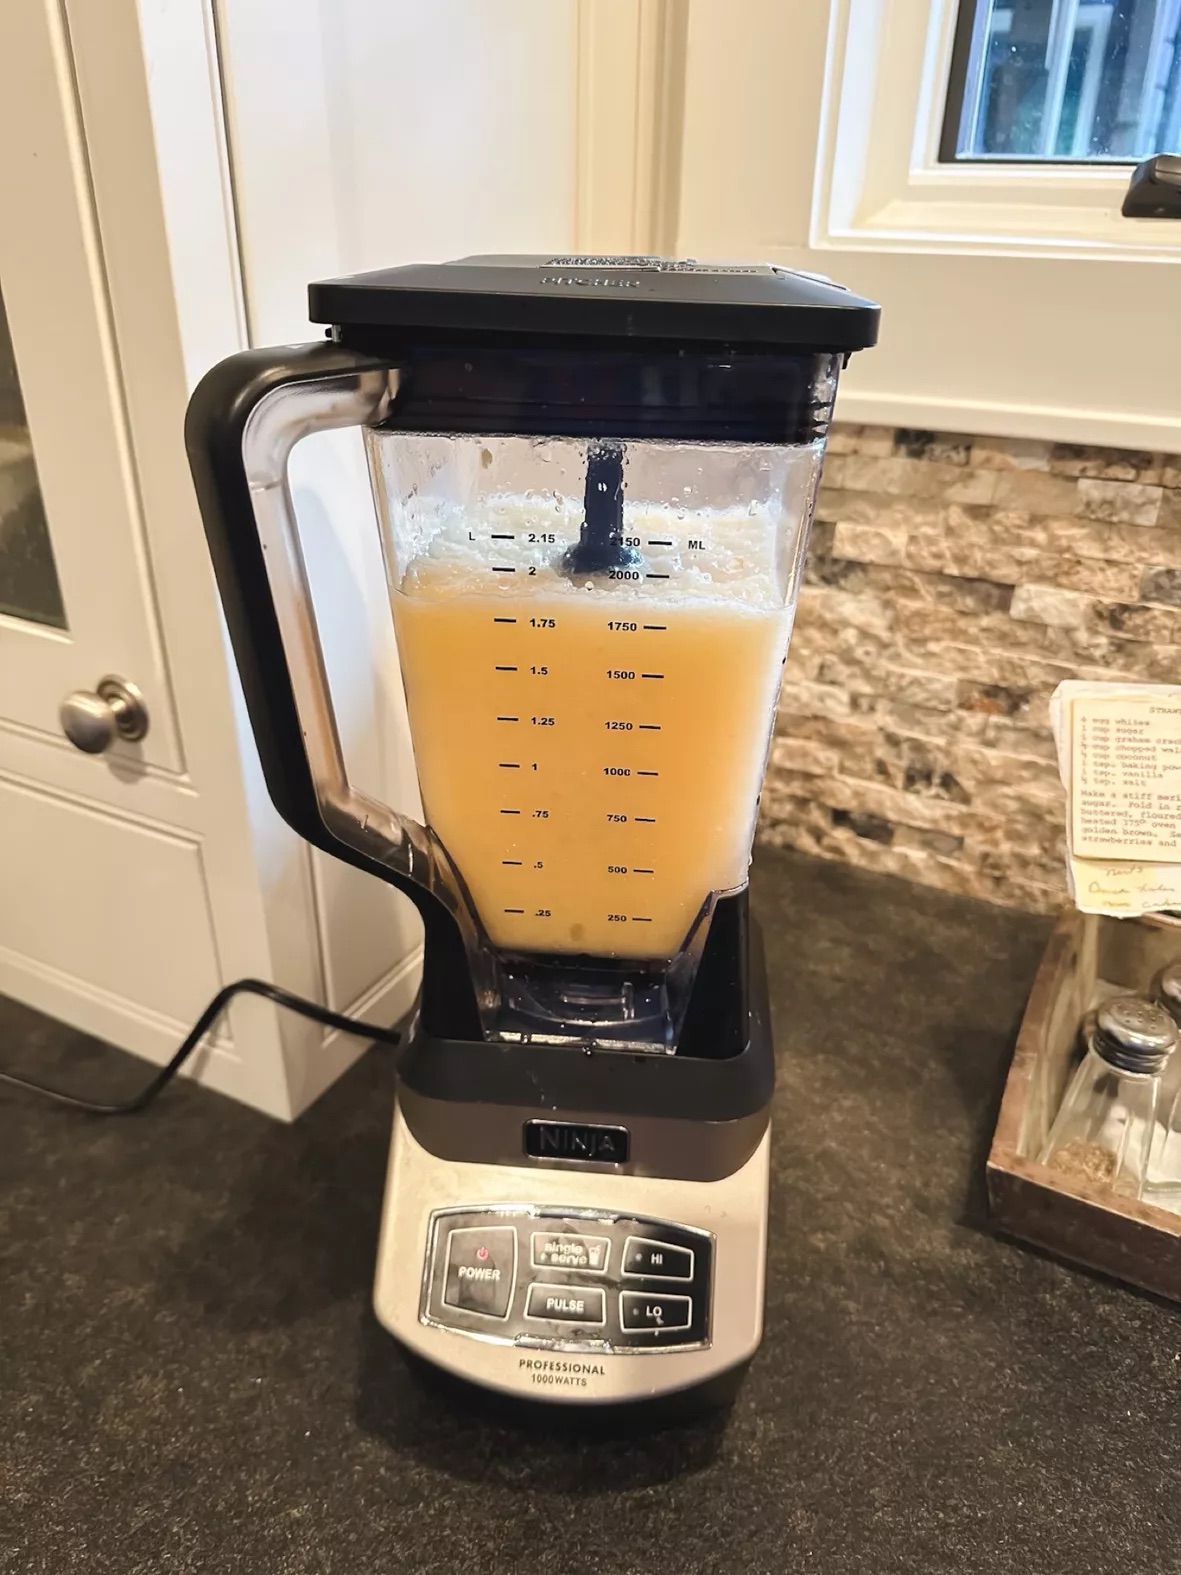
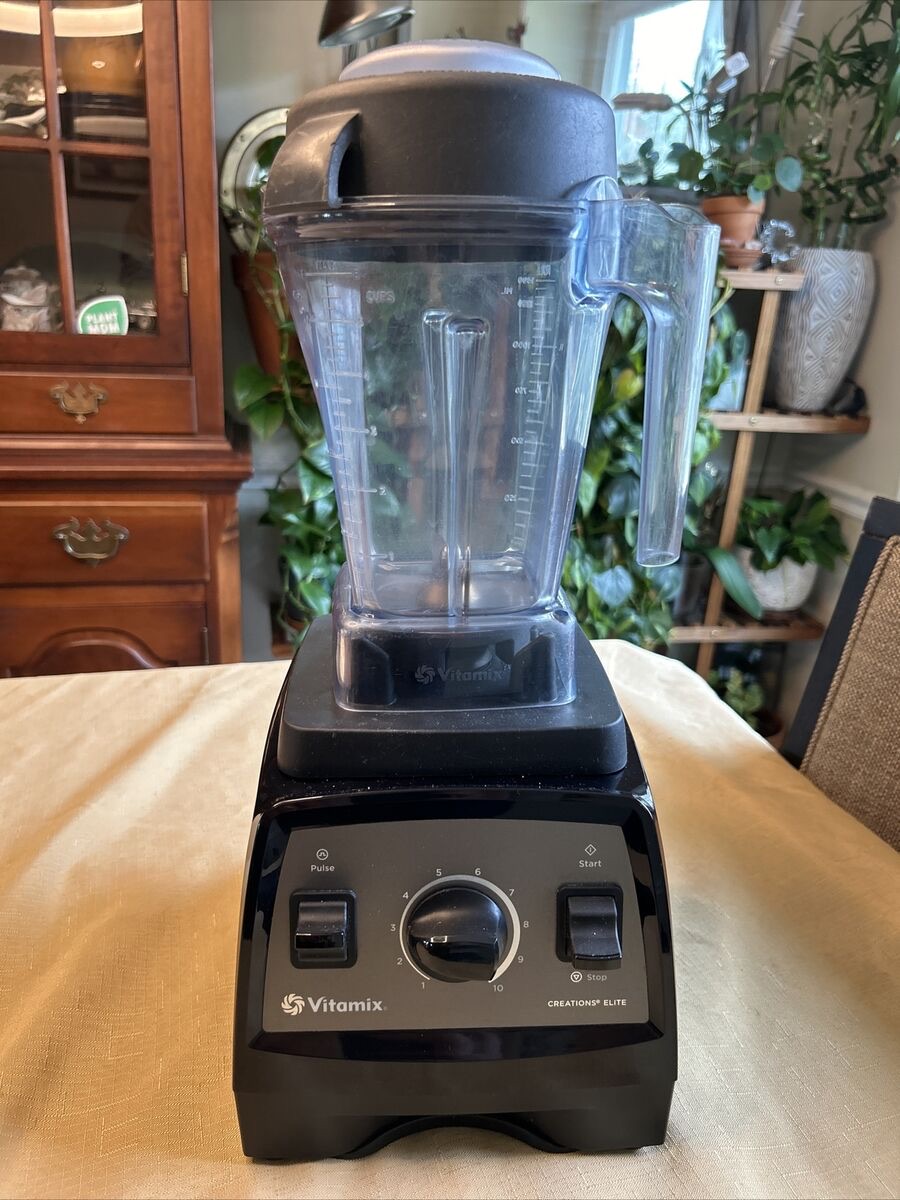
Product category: items_blender
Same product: no